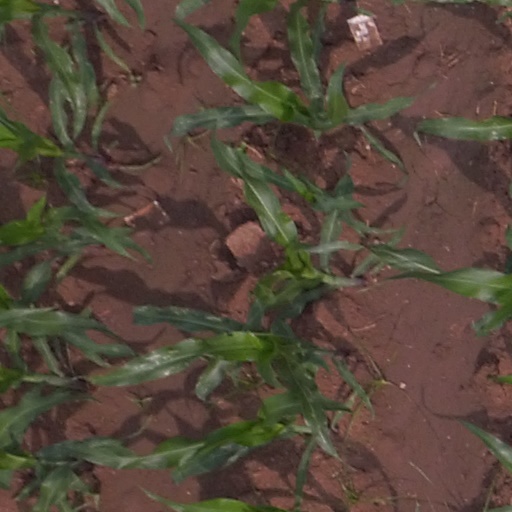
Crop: maize; corn